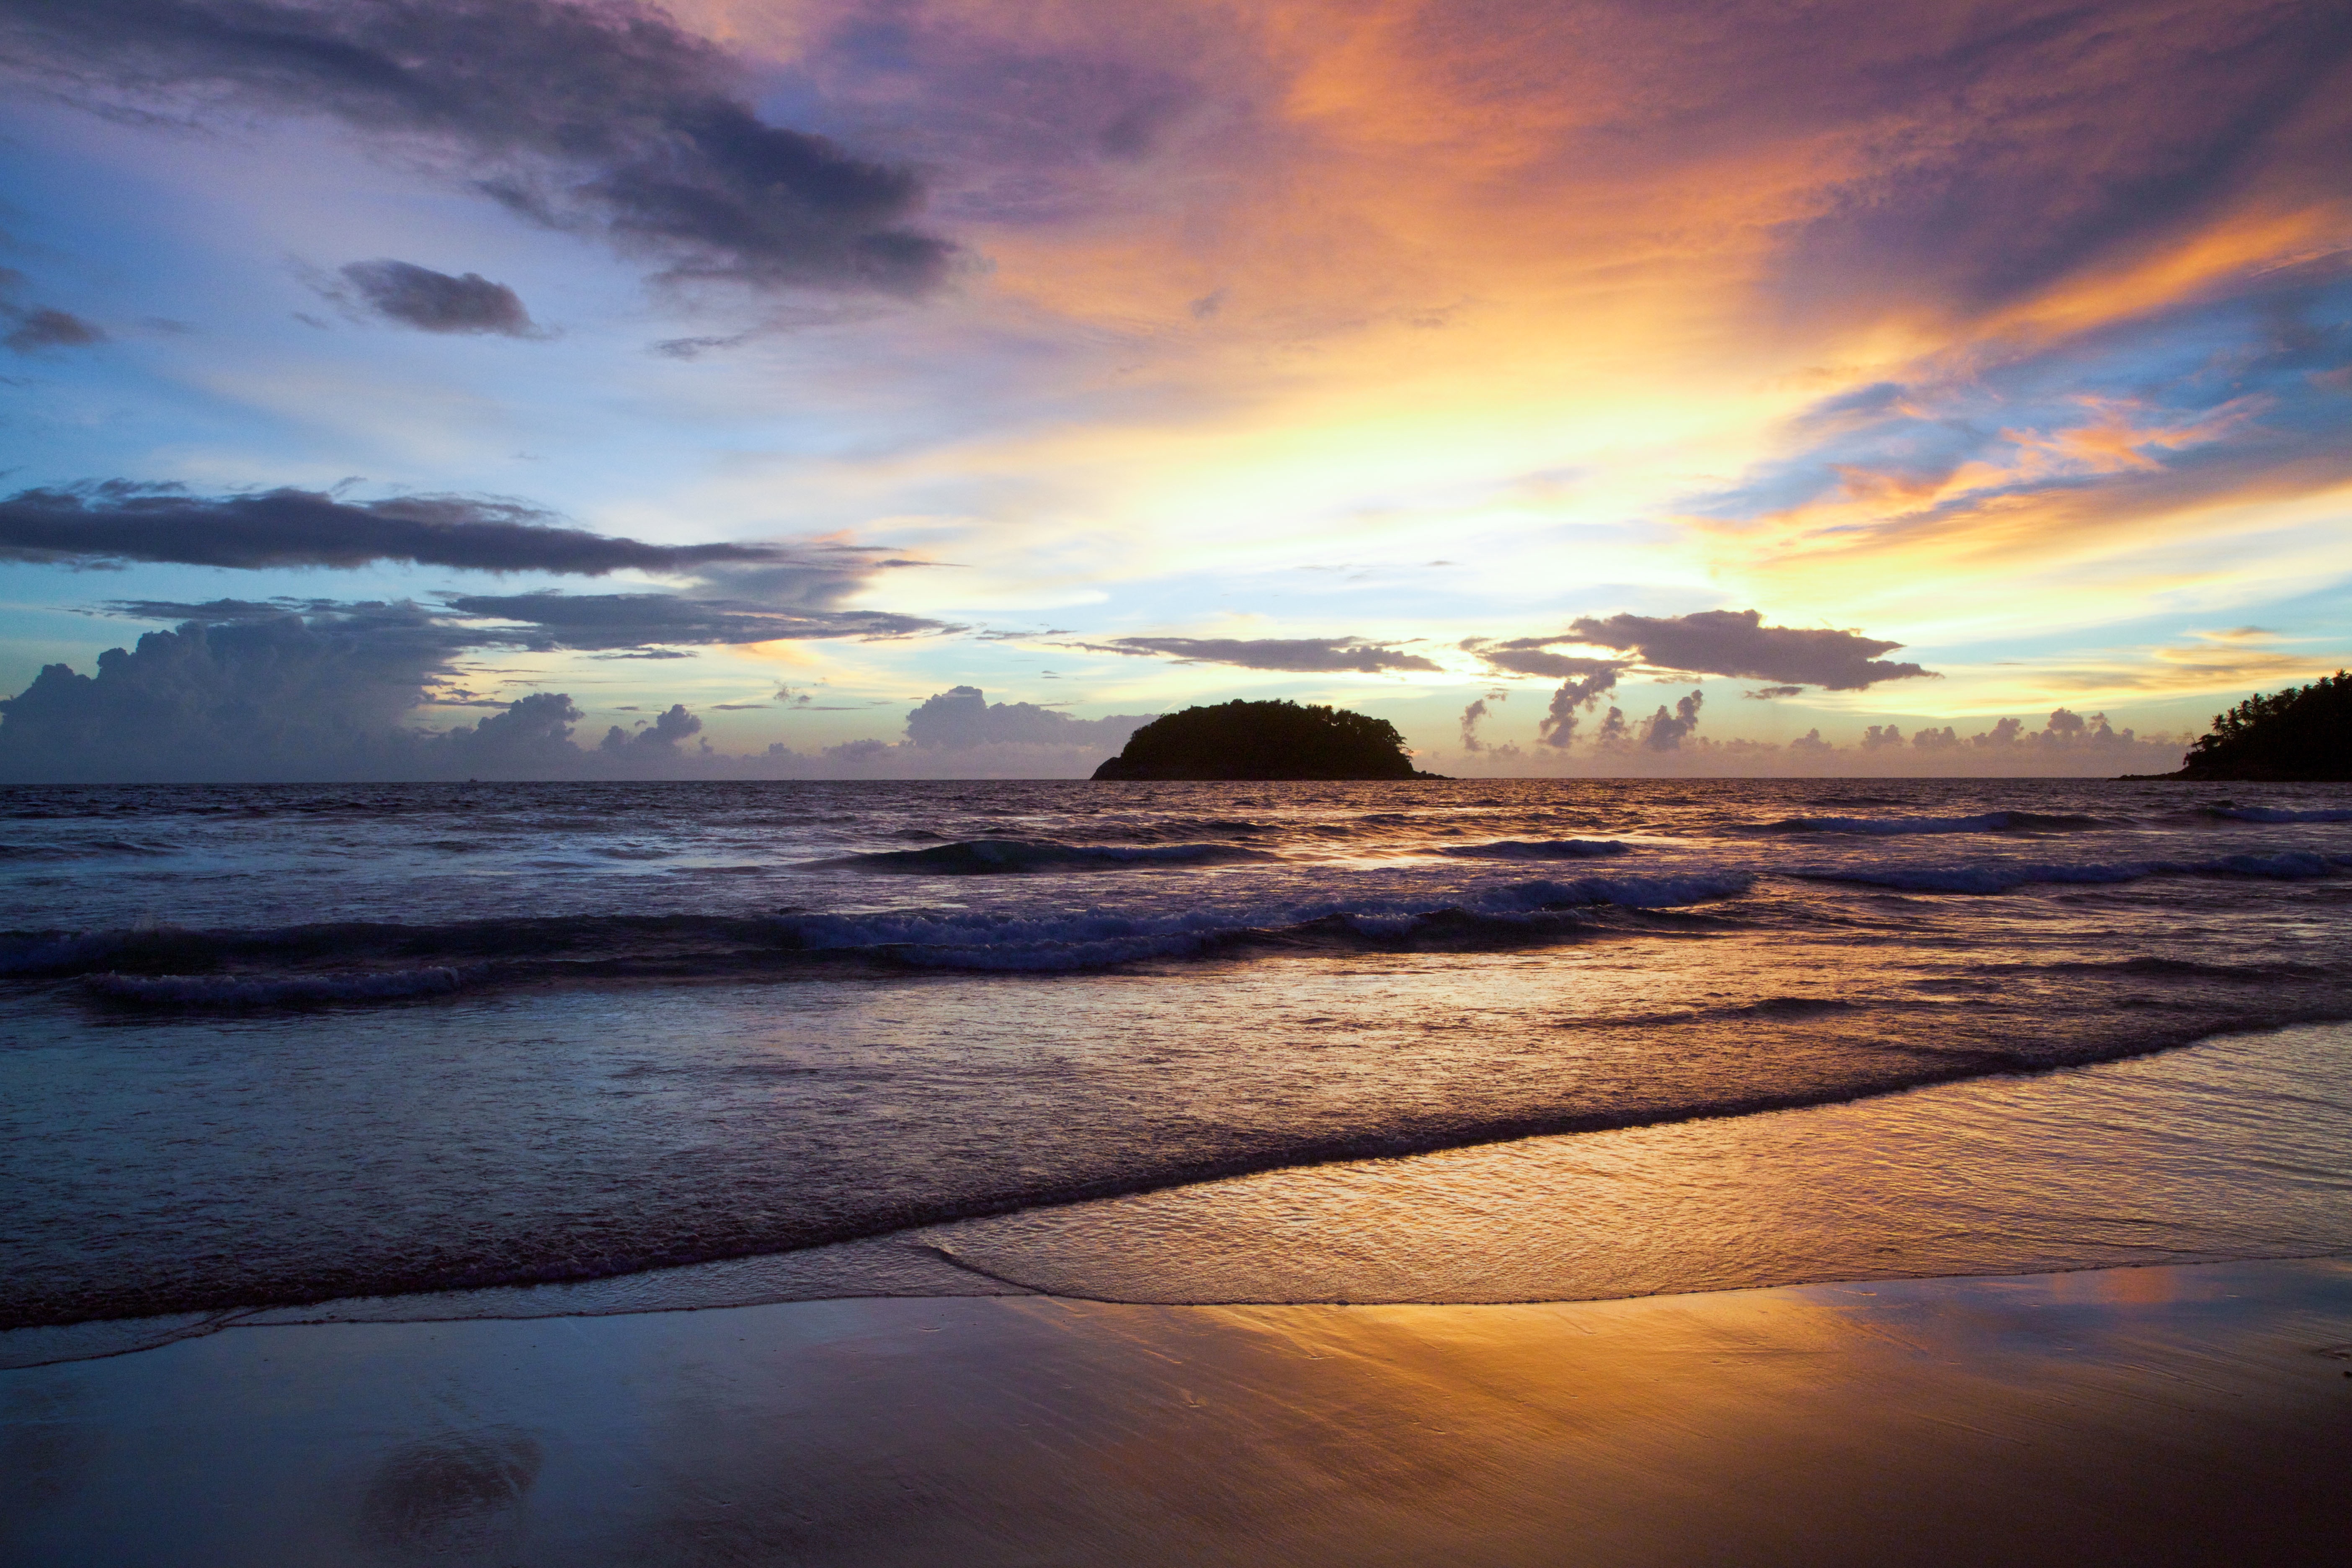
beach, sea, coast, sand, ocean, horizon, cloud, sky, sunrise, sunset, sunlight, morning, shore, wave, dawn, atmosphere, dusk, evening, reflection, bay, body of water, afterglow, wind wave